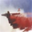
Label: airplane